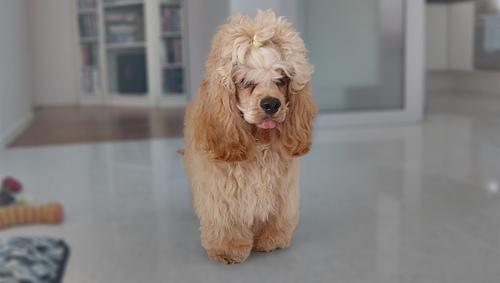
cocker_spaniel